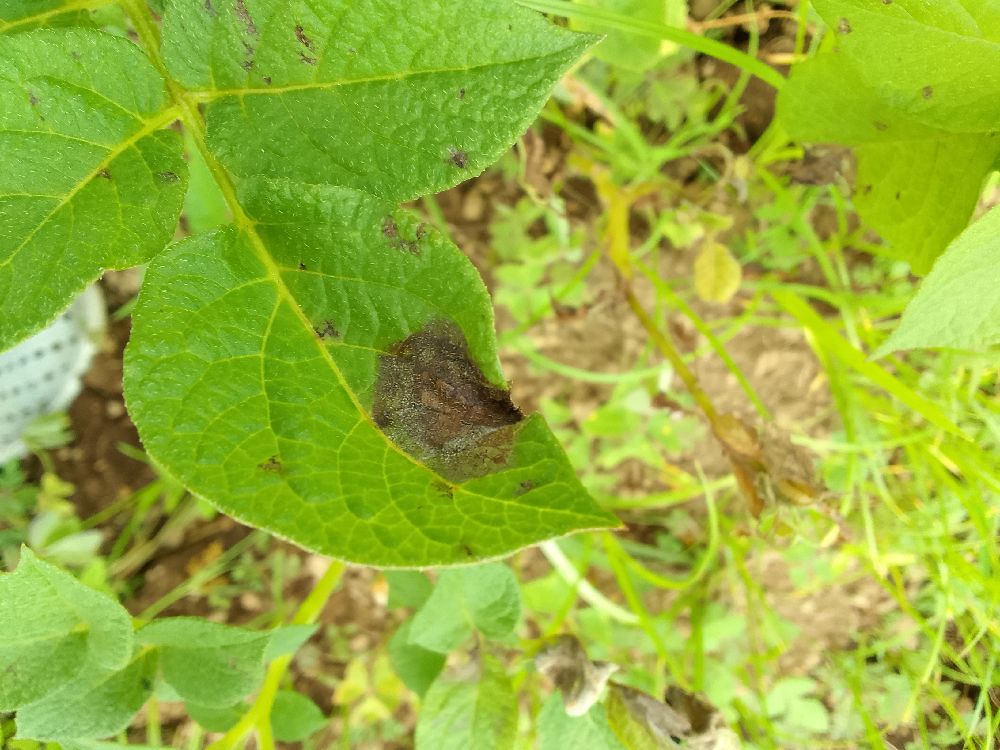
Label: Late blight